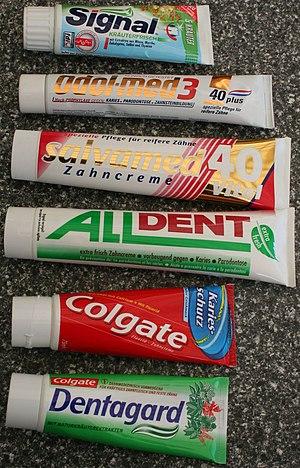
La pâte dentifrice, ou le dentifrice, aussi appelée pâte à dents au Canada francophone, est une pâte appliquée sur une brosse à dents pour le nettoyage des dents, il est un complément au brossage qui peut se faire sans dentifrice, celui-ci est secondaire comparé à l'action mécanique du brossage sur la santé bucco-dentaire.